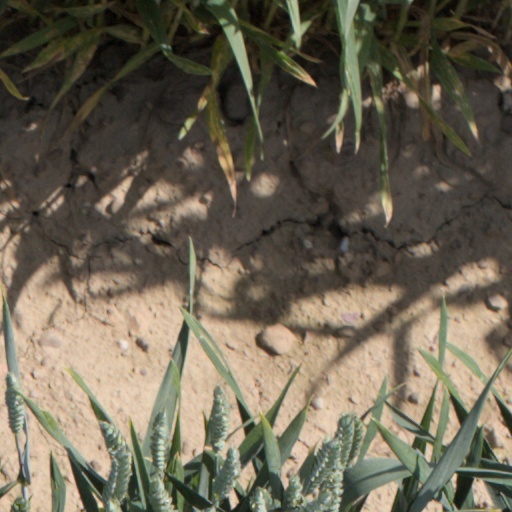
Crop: wheat